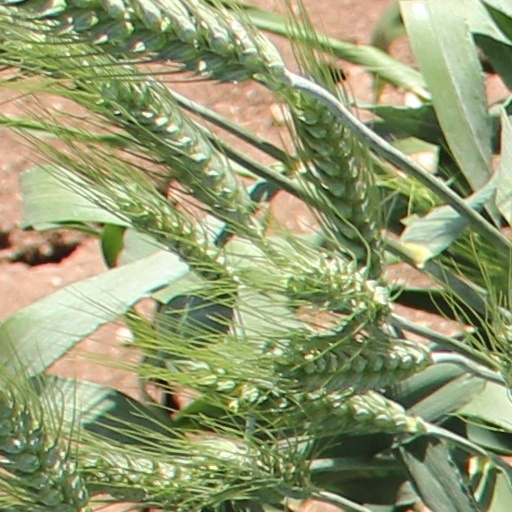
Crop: wheat